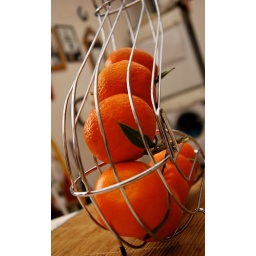
fruit in the box